Shlomo Zabludowicz

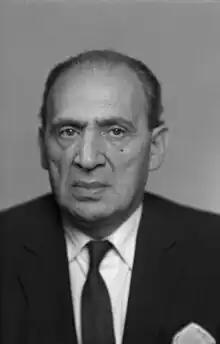
Zabludowicz in 1969

Shlomo Zabludowicz (1914–1994) was a Polish-born Israeli businessman. He gained wealth through the armament trade between the Finnish weapons manufacturer Tampella and Israel.